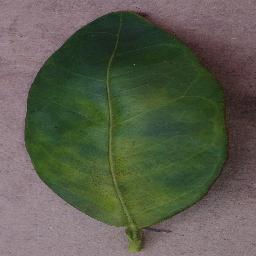
Label: Orange___Haunglongbing_(Citrus_greening)